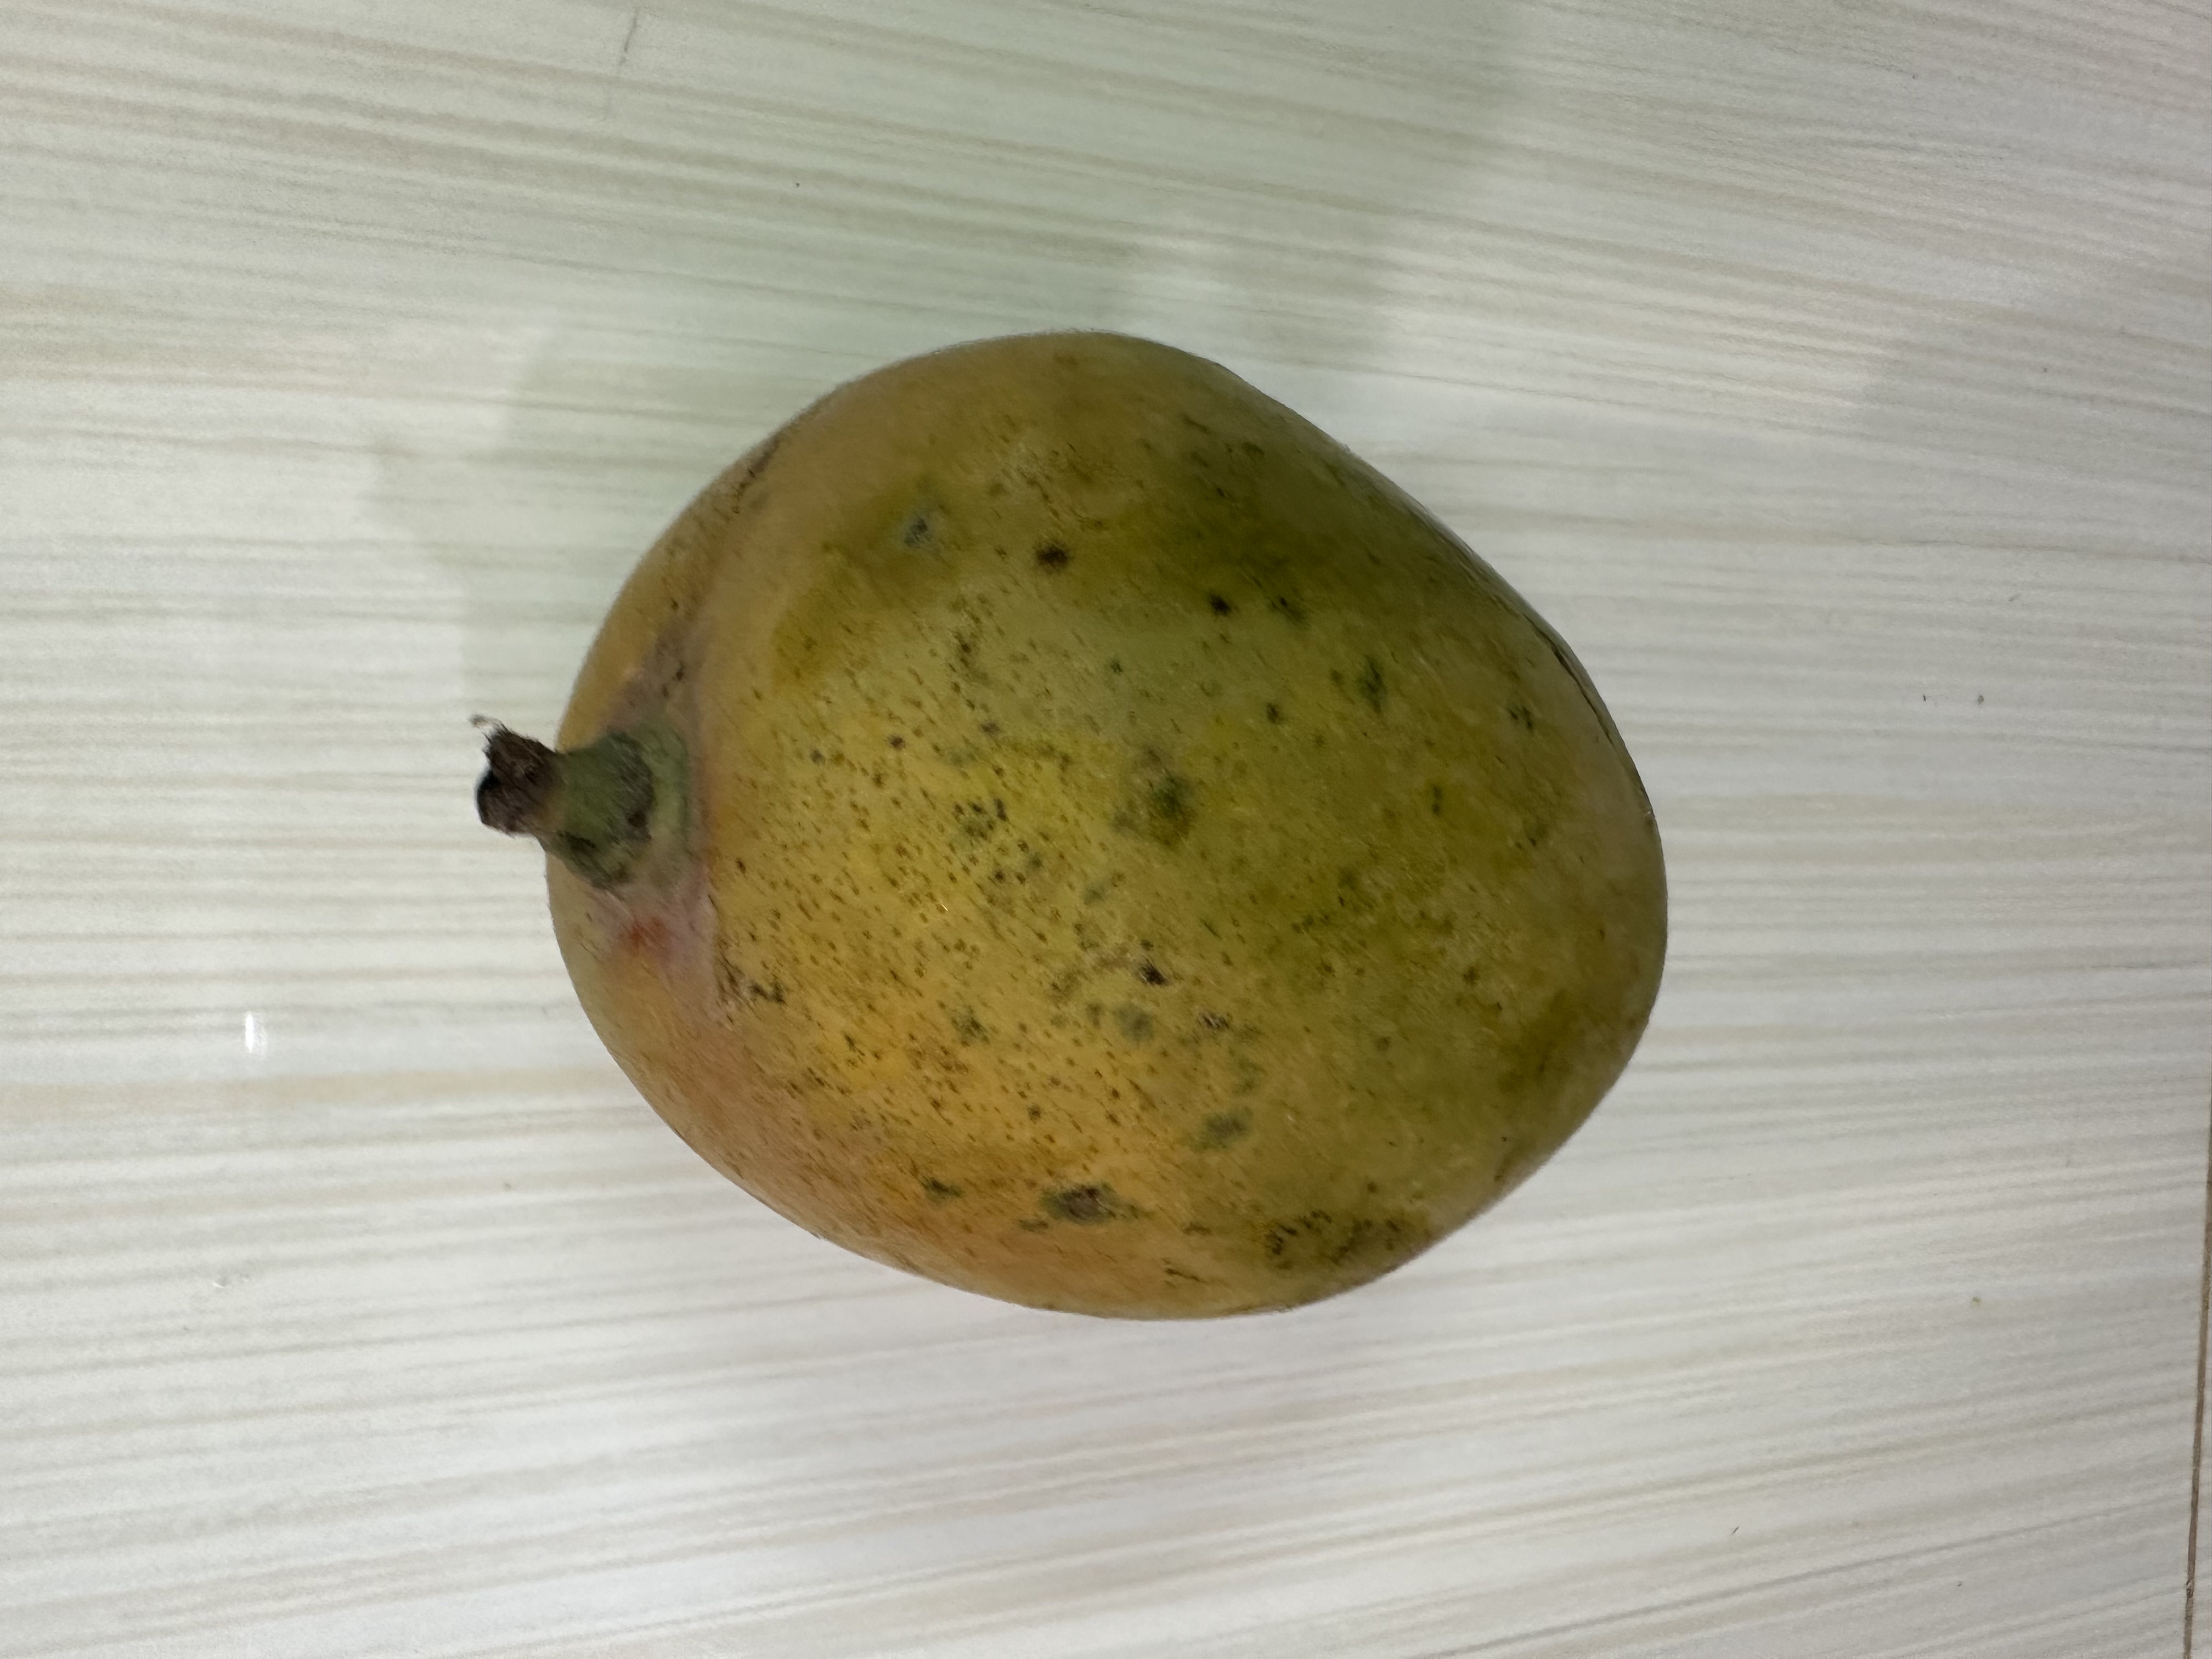
Mango variety: Nilambori